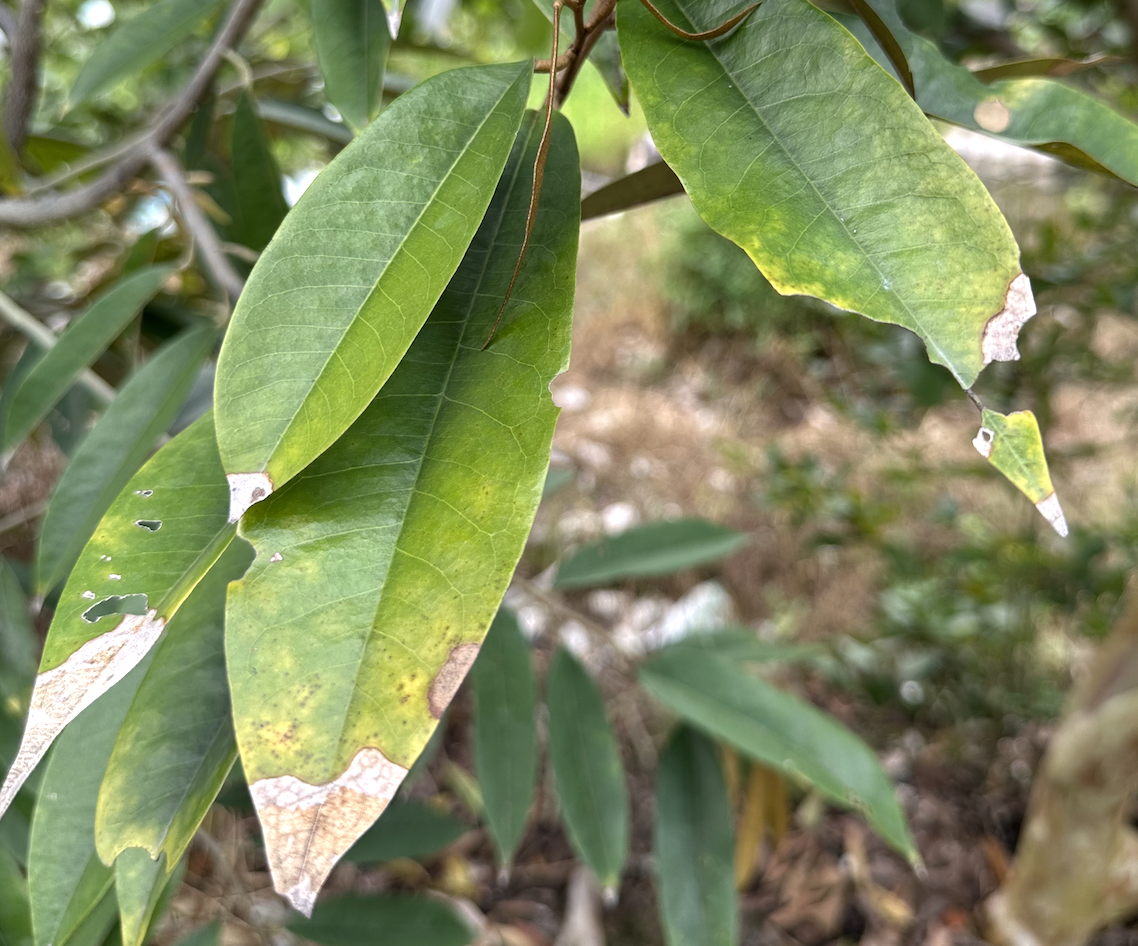
Label: anthracnose_disease